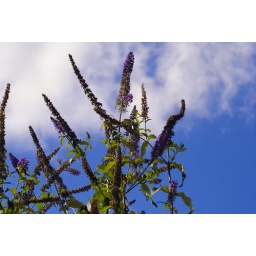
a selection of plants and animals in the garden.